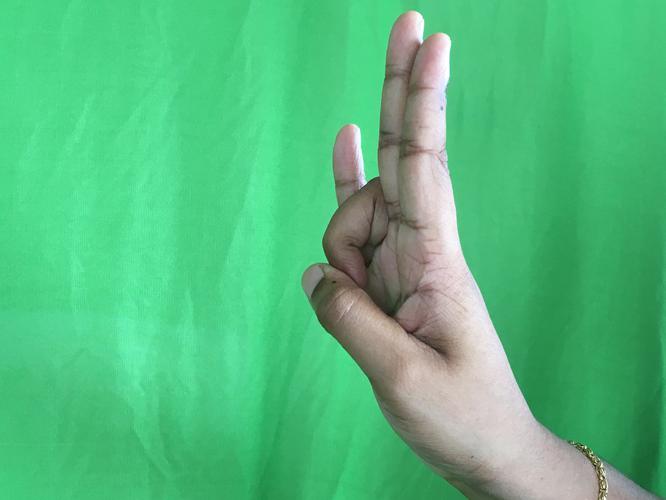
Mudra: Mayura
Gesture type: single_hand